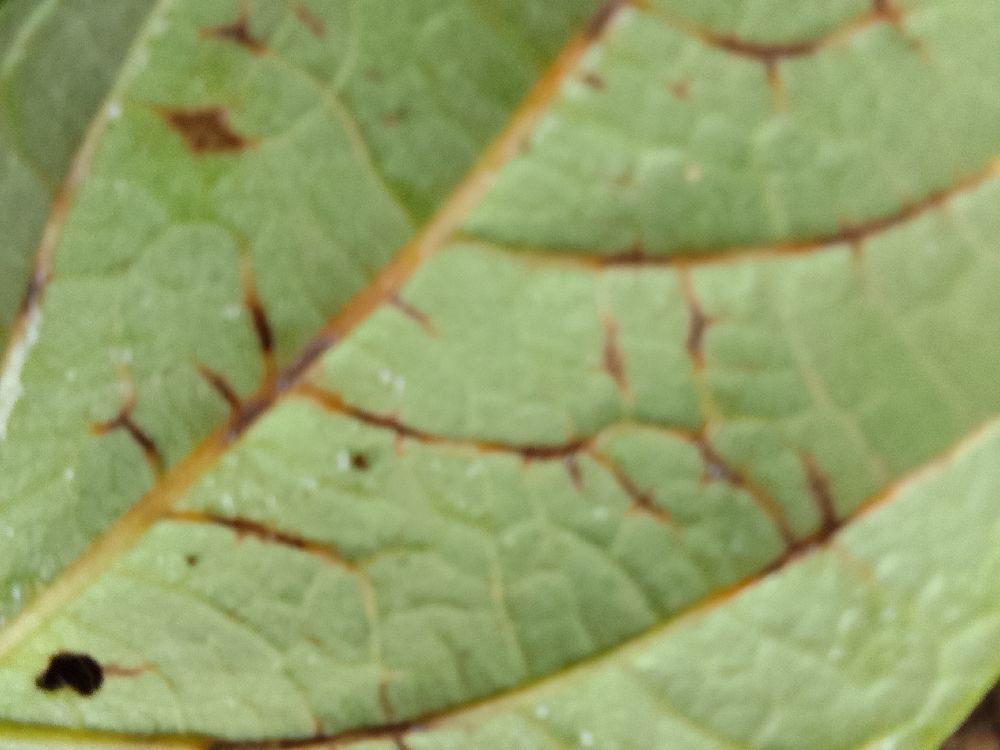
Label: anthracnose